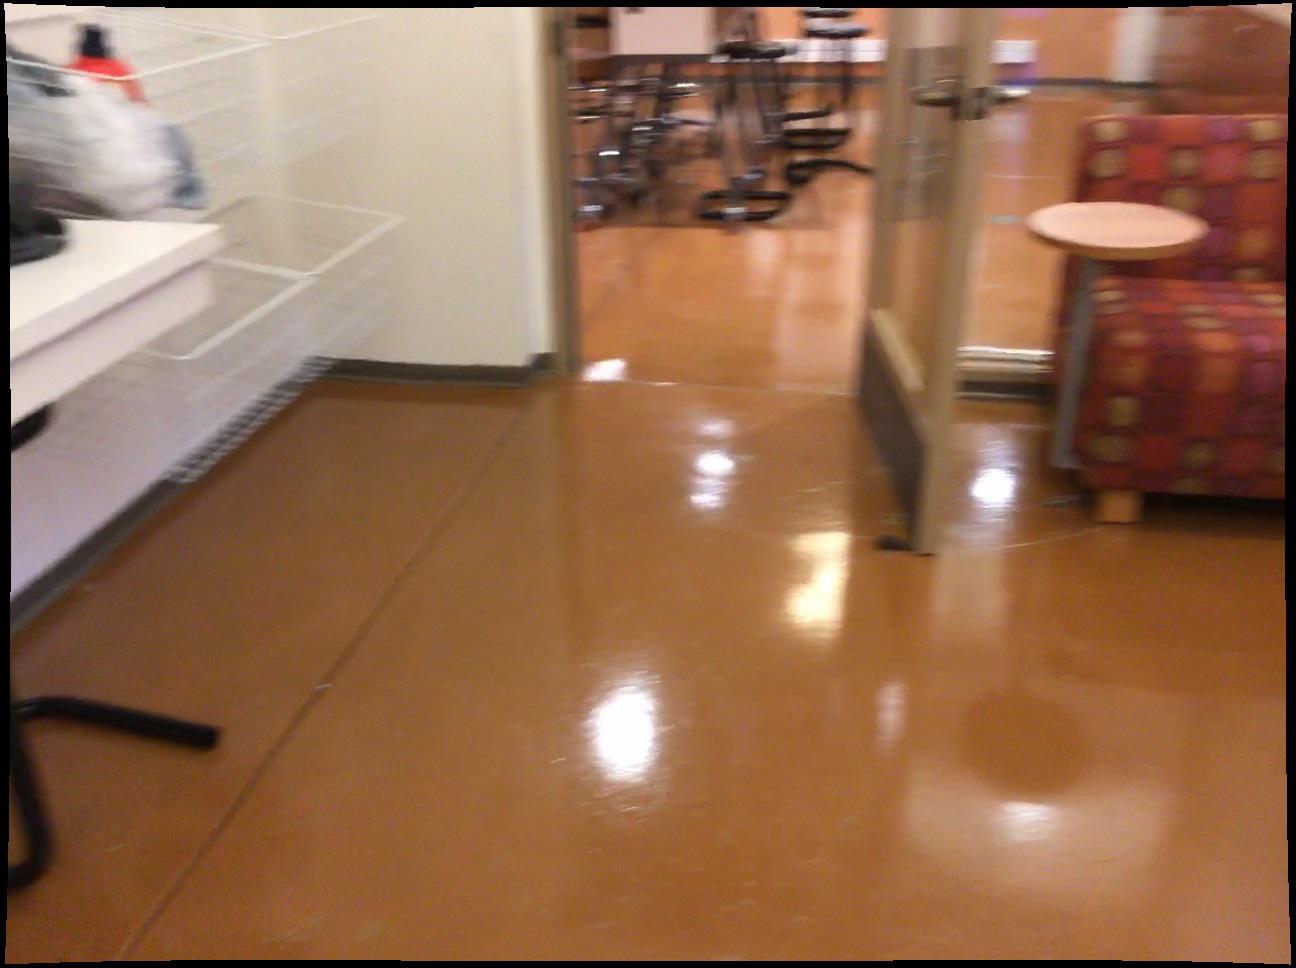
Question: Is the doorframe right of the clothes from the camera's perspective? Final answer should be yes or no.
Answer: Yes